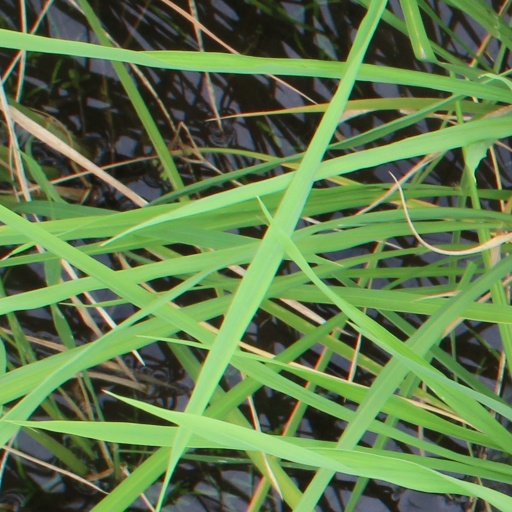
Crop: rice